Cecil Vandepeer Clarke

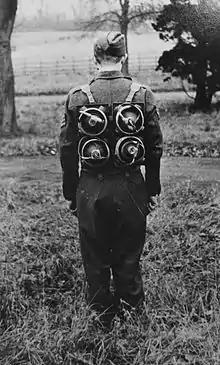
Soldier with limpet mines on his back

While he was still on the Admiralty payroll, Clarke was called upon to make some design improvements to the limpet mine. The mine was being manufactured by the Special Operations Executive (SOE) at their Technical Research and Development Station at Aston House near Stevenage, Hertfordshire, and there were some problems with the original model to be ironed out.